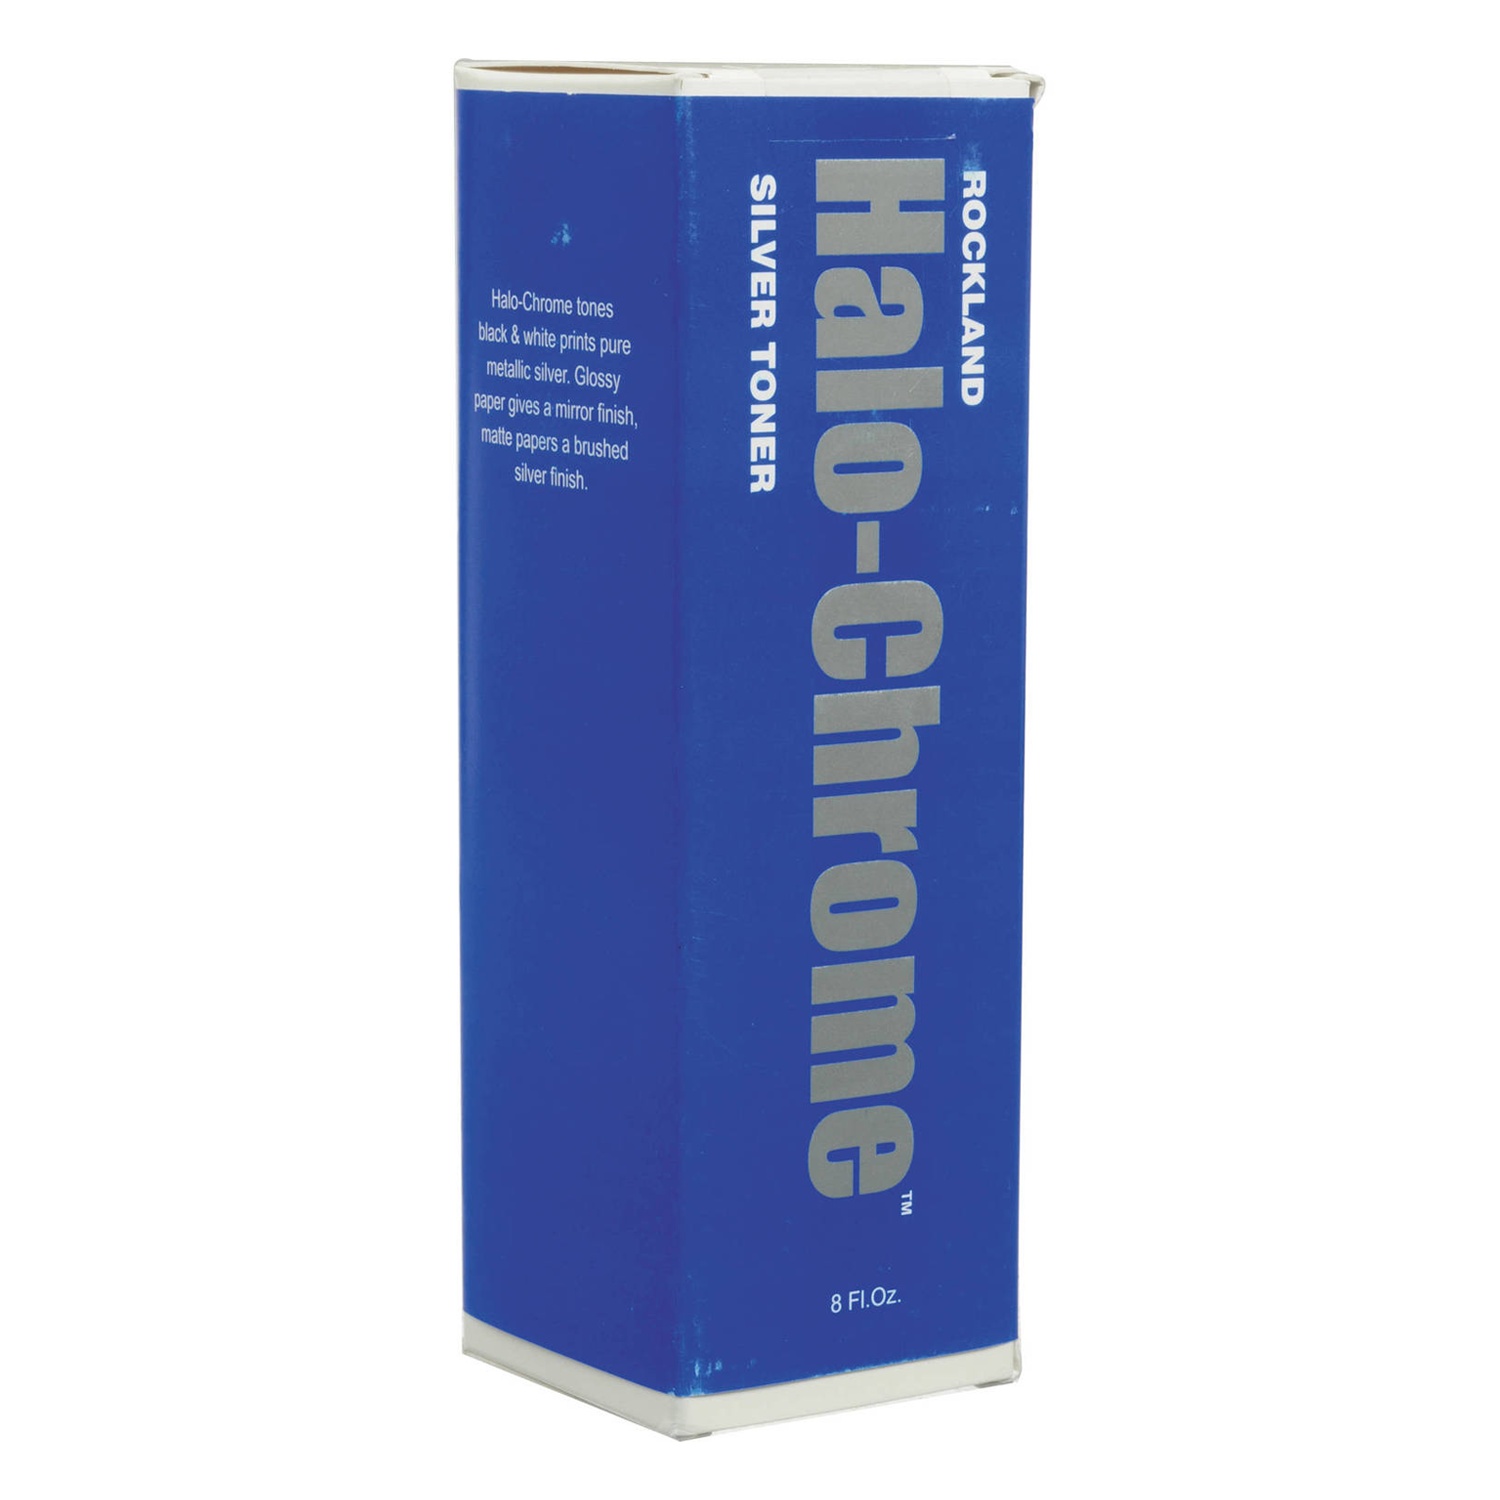
Rockland Halochrome Silver Toner, 240ml
Halo-Chrome by Rockland is a unique toner that transforms black-and-white prints into pure metallic silver, by fusing together the colloidal silver grains that make a black and white print into gleaming solid silver. A black tree framed against a white sky is toned with Halo-Chrome. The tree becomes solid silver while the sky remains white. Halo-Chrome can also be used to produce a black image against a silver background, similar to a metallic paper. A black tree against a white sky is toned with Halo-Chrome. The sky becomes solid silver while the tree remains black. If followed with Printint colorant you can produce a silver image on a coloured background. A tree, toned silver with Halo-Chrome, against a white sky immersed in blue Printint colorant becomes a silver tree against a blue-tinted sky. It can be used with all RC and fibre-base papers. On glossy papers, it gives a mirror-finish, and on matte papers a brushed-silver finish. FAQ of Rockland products
Brand: Rockland
Category: Cameras & Optics > Photography > Darkroom > Photographic Chemicals > Toners